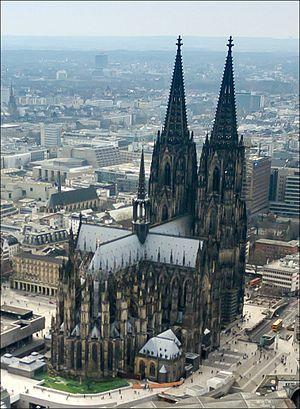
L'architecture gothique est un style architectural d'origine française qui s'est développé à partir de la seconde partie du Moyen Âge en Europe occidentale. Elle apparaît en Île-de-France et en Haute-Picardie au XIIᵉ siècle. Elle se diffuse rapidement au nord puis au sud de la Loire et en Europe jusqu'au milieu du XVIᵉ siècle et même jusqu'au XVIIᵉ siècle dans certains pays. L'esthétique gothique et ses techniques se perpétuent dans l'architecture française au-delà du XVIᵉ siècle, en pleine période classique, dans certains détails et modes de constructions. Enfin, un véritable renouveau apparaît avec la vague de l'historicisme du XIXᵉ siècle jusqu'au début du XXᵉ siècle. Le style a alors été qualifié de néo-gothique.
La cathédrale de Cologne est une église catholique gothique de la ville de Cologne ainsi que la cathédrale de l'archevêché de Cologne. Avec ses 157 mètres de haut et ses 533 marches, elle est la deuxième plus haute église d'Allemagne et la deuxième ayant la plus haute flèche d'église au monde, après l'église principale d'Ulm.
Cet article recense les églises les plus hautes.